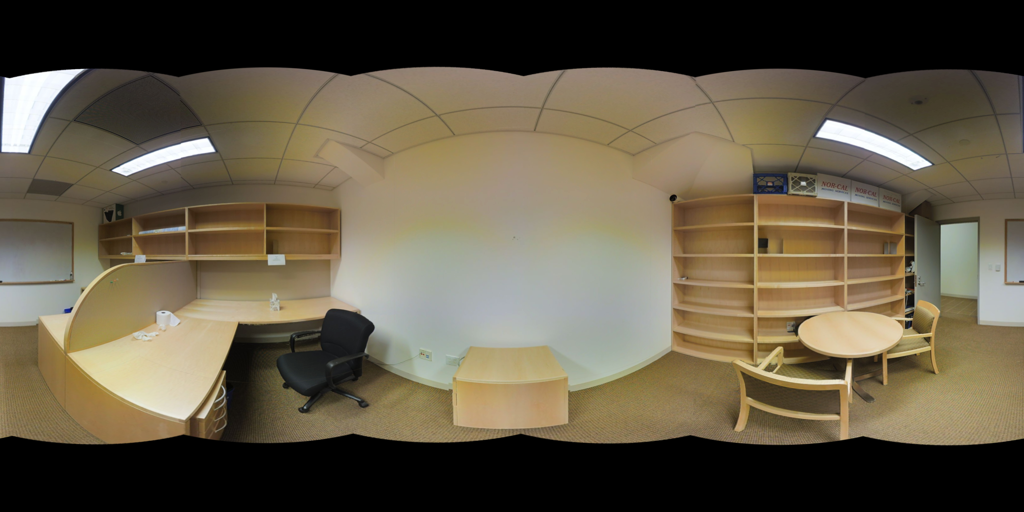
Referred object: Black office chair facing a whiteboard

Referred object: turn right to find the round table and chairs

Referred object: the round table opposite the black office chair